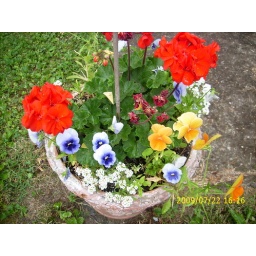
a bunch of flowers in a pot